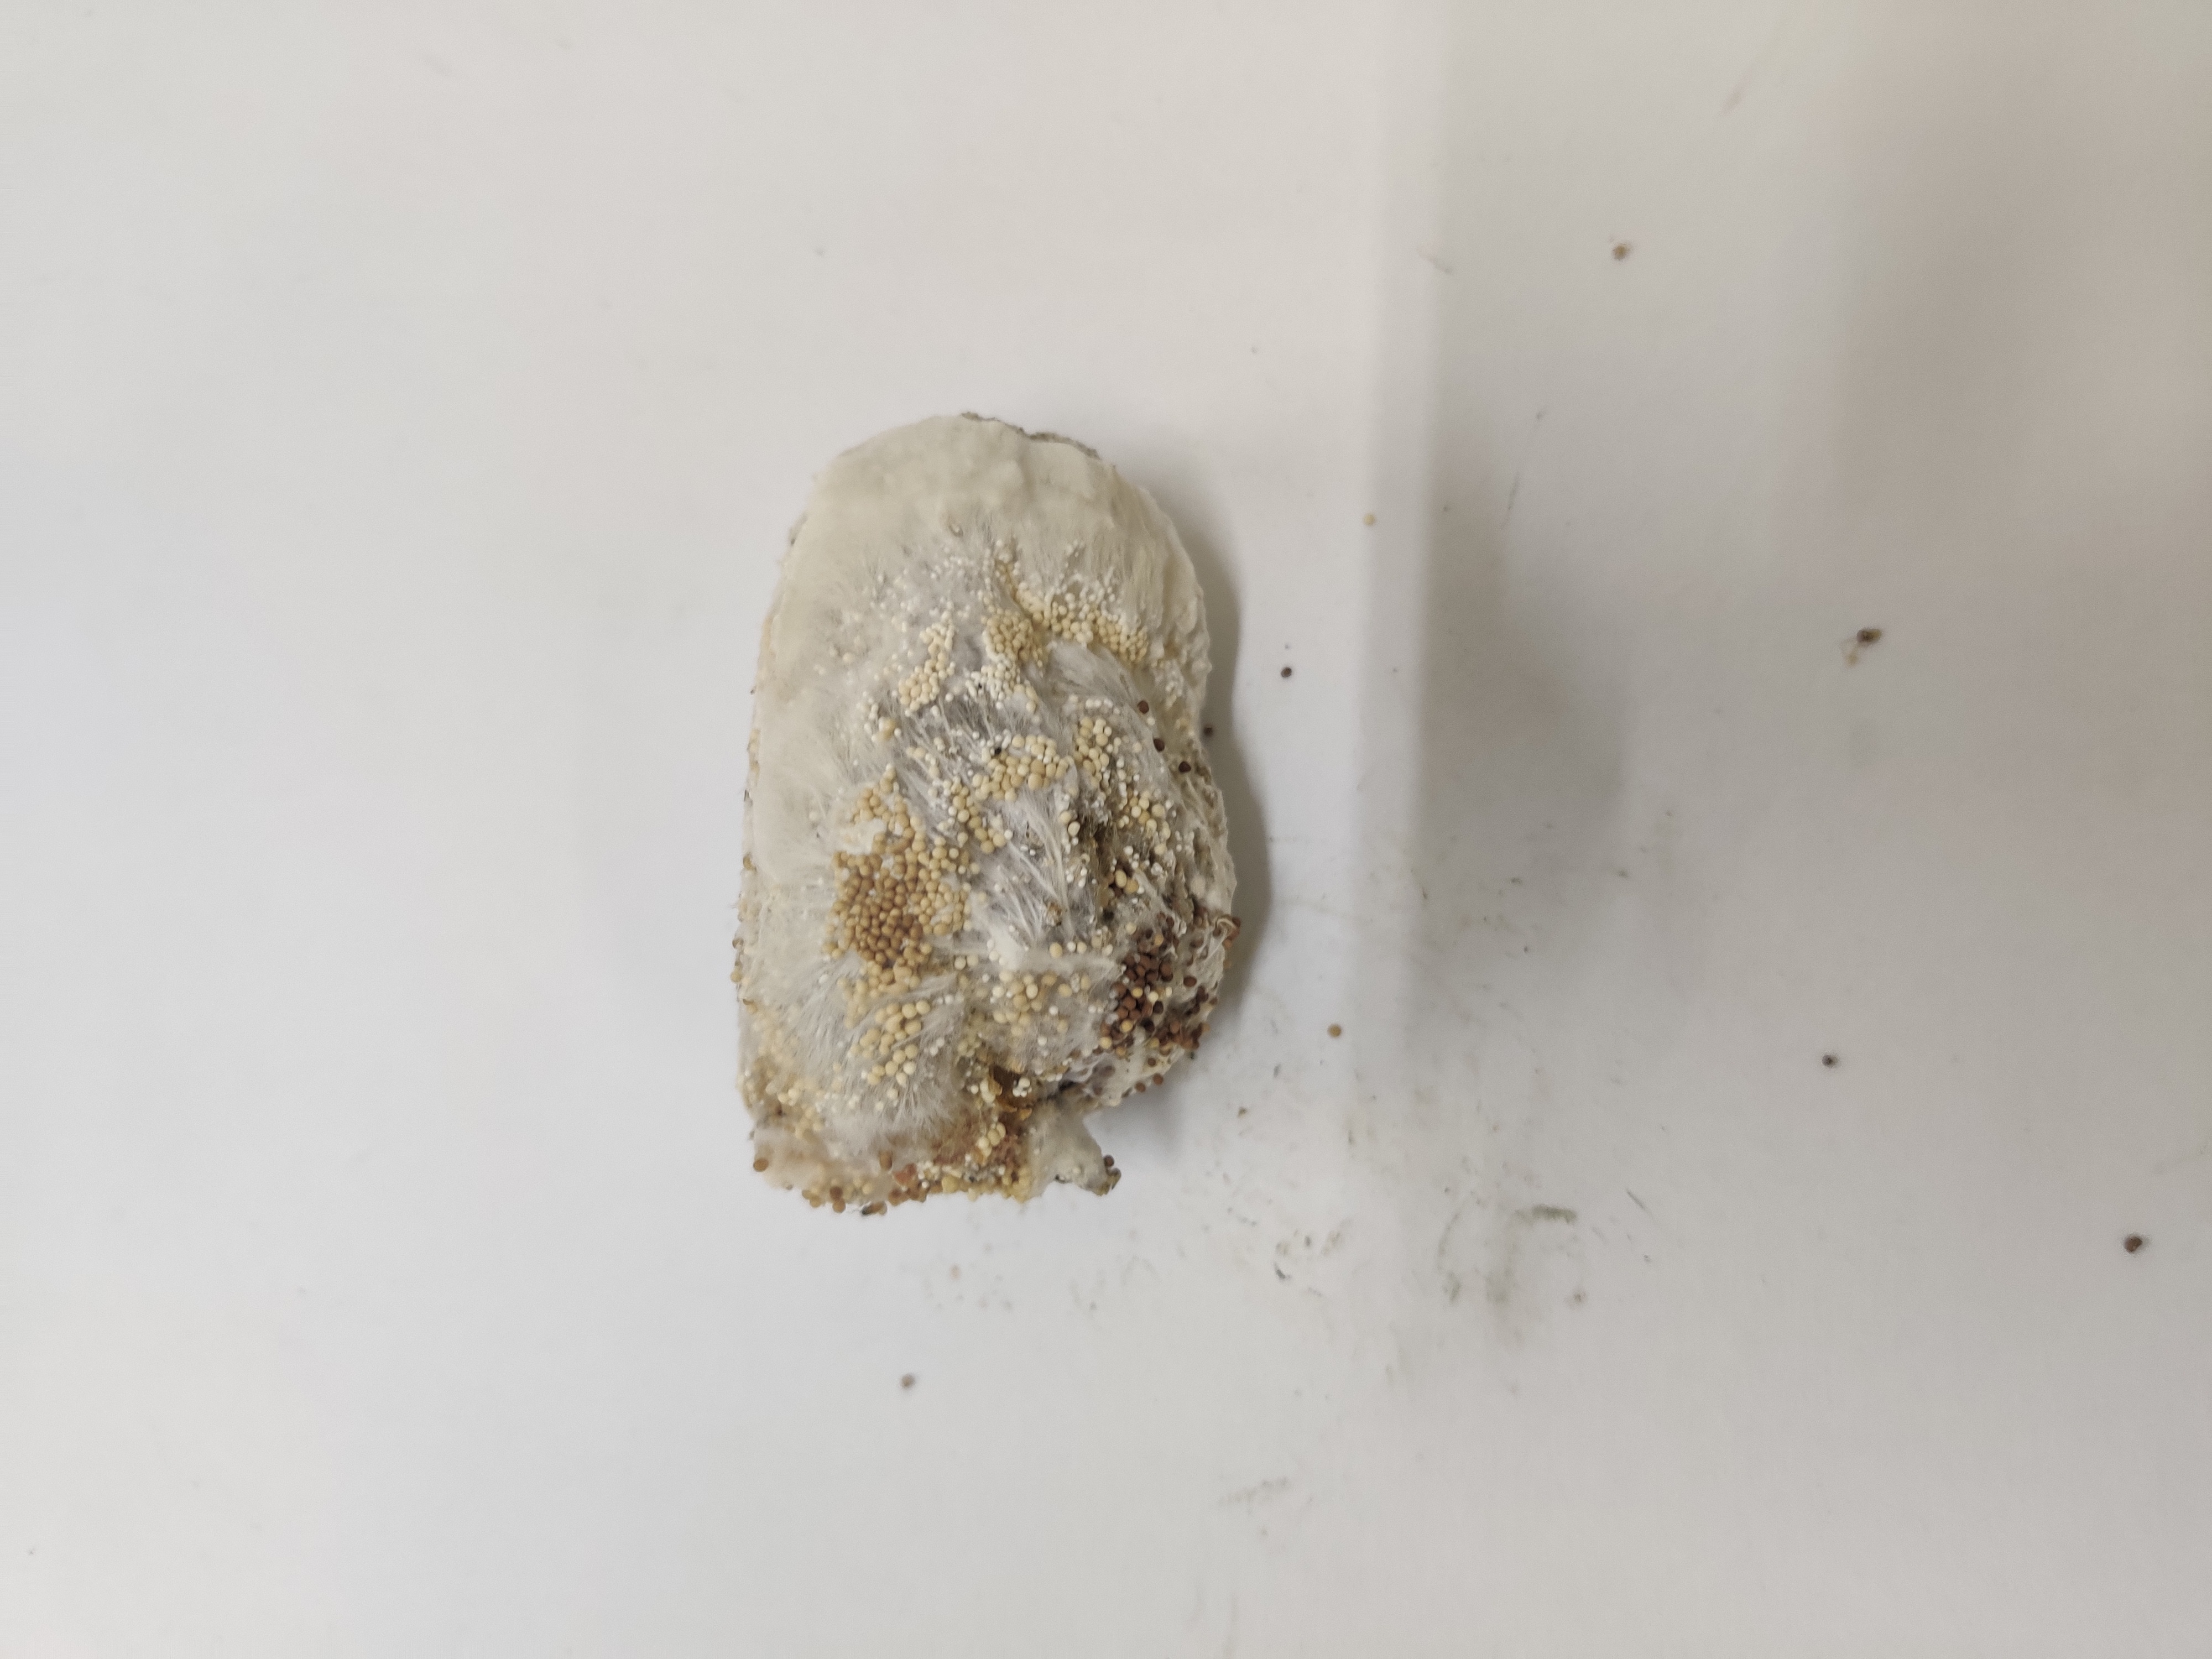
Crop: Spiny Gourd
Condition: Damaged